Shinra Myōjin

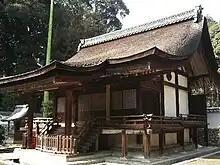
Shinra Zenshindō, a shrine dedicated to Shinra Myōjin.

Shinra Myōjin is regarded as the protective deity of Onjō-ji (Mii-dera). It has been pointed out that the historical Ōmi Province, where the temple is located, had a close connection with Silla, and therefore the presence of Shinra Myōjin might be related to the settlement of Korean immigrants. The Ōtomo clan in particular was involved in promoting the veneration of this deity early on. However, it is not certain if its members originally arrived in Japan from Silla, as textual sources preserve traditions about the clan's arrival from Paekche or alternatively about its descent from Chinese emperor Xian of Han. Reconstruction of the early history of Shinra Myōjin is complicated by the small number of surviving records from Onjō-ji predating the Muromachi and Edo periods. While according to the temple's tradition a statue representing Shinra Myōjin was already made by Enchin in the ninth century, there is no other evidence supporting this notion. The oldest reference to him occurs in a document from 971. The first known priest of his shrine was a certain Kiyomura (淸村) from the Ōtomo clan, who lived in the tenth century. Various rituals were held in his honor regularly between the eleventh and thirteenth centuries. One of them was known simply as the "Shinra Myōjin festival" (新羅明神祭礼, "Shinra Myōjin sairei"), and was first held by Myōson in 1052. Shinra Myōjin reportedly revealed to this monk through an oracle that he will act as the protector of the local clergy. While initially only monks took part in his festival, it eventually became one of the largest public celebrations held in Onjō-ji, with a particularly well documented parade involving eleven portable shrines (神輿, "mikoshi") taking place in 1210. Other examples of rituals focused on Shinra Myōjin include the "Thirty Lectures of the Shinra" (新羅三十講, "Shinra sanjūkō"), possibly a series of lectures focused on the Lotus Sutra, first held in 1202; the "Shinra nenbutsu" (新羅念仏), first held in 1109 and most likely focused on the recitation of Shinra Myōjin's name to invoke him for the sake of healing and securing longevity, as well as a variety of "ennen" (延年) celebrations, similarly focused on guaranteeing longevity.